Mary Magdalene of Limburg-Stirum

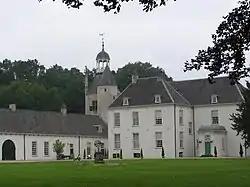
Wisch Castle in Terborg, 2004.

Mary Magdalene married at in Terborg on 19/29 April 1646 to Count Henry of Nassau-Siegen (9 August 1611 – Hulst, 27 October/7 November 1652), the fourth son of Count John VII 'the Middle' of Nassau-Siegen and his second wife, Duchess Margaret of Schleswig-Holstein-Sonderburg. Mary Magdalene's great-great-grandmother Countess Mary of Nassau-Siegen was a younger sister of Henry's great-grandfather Count William I 'the Rich' of Nassau-Siegen.